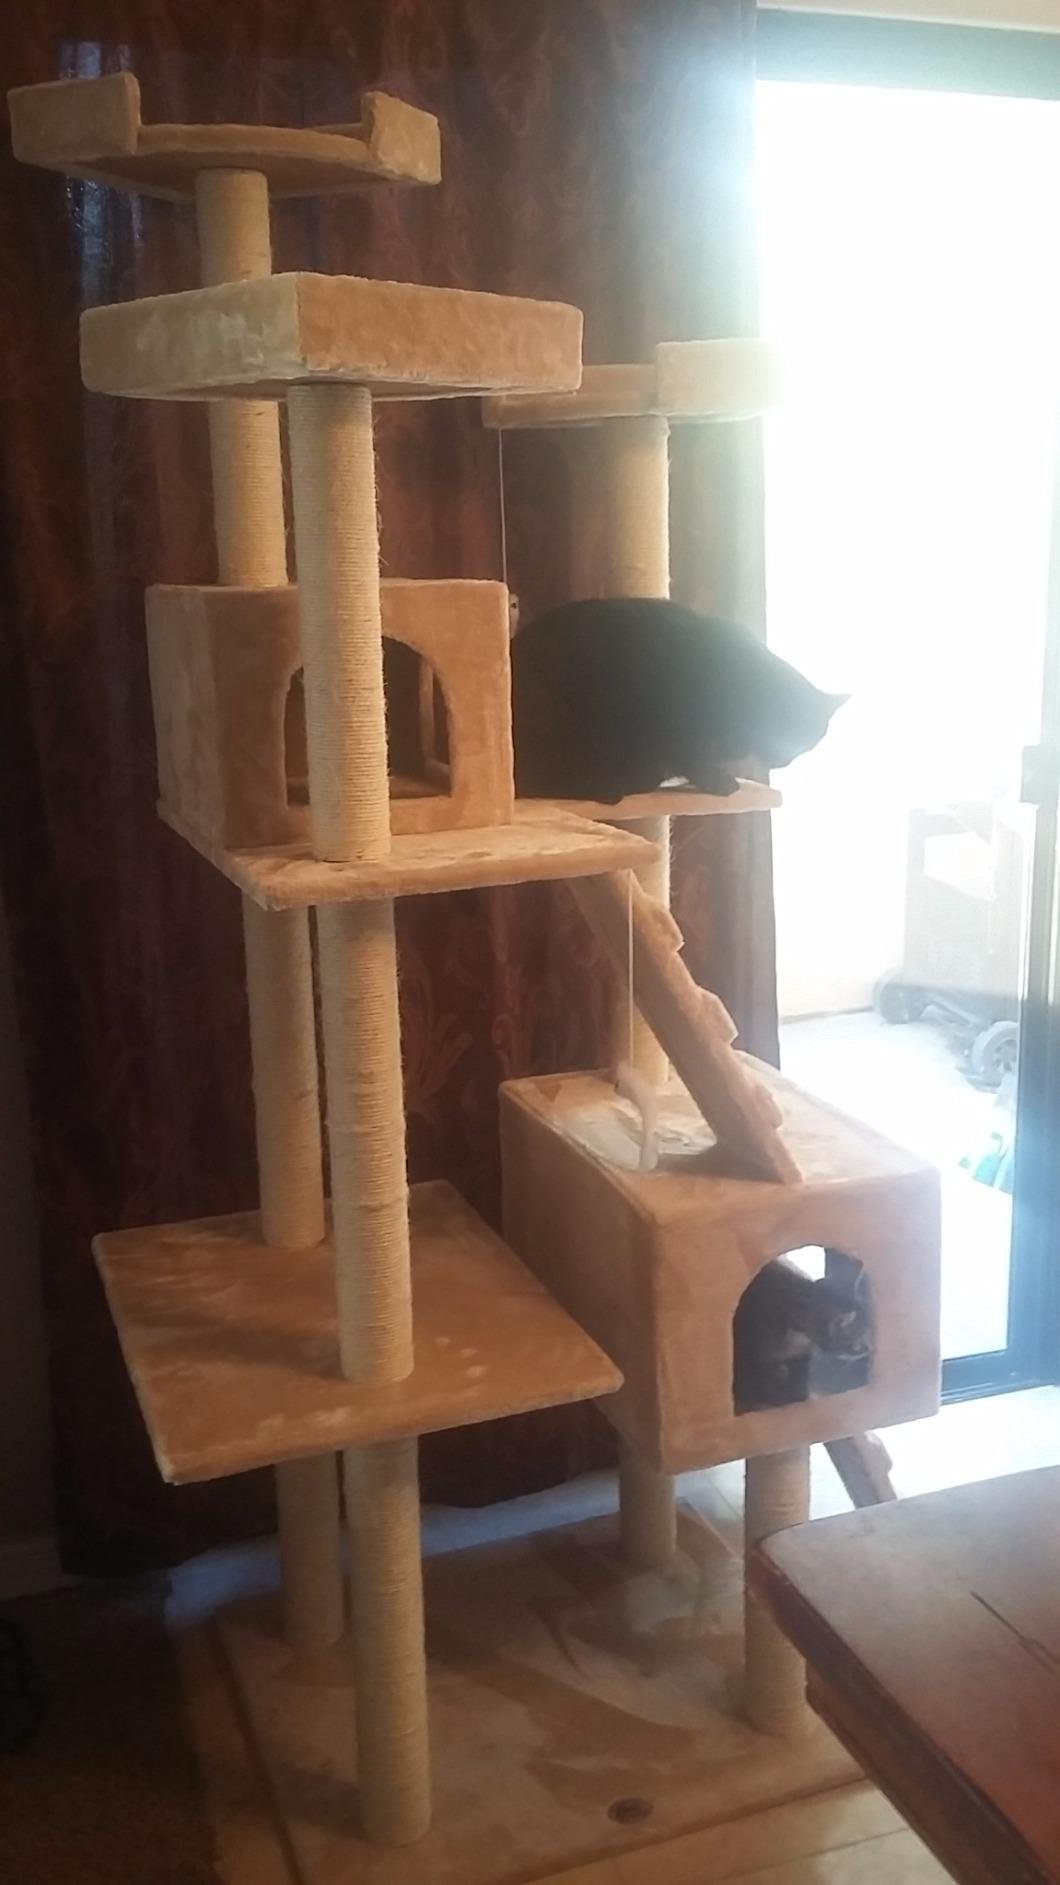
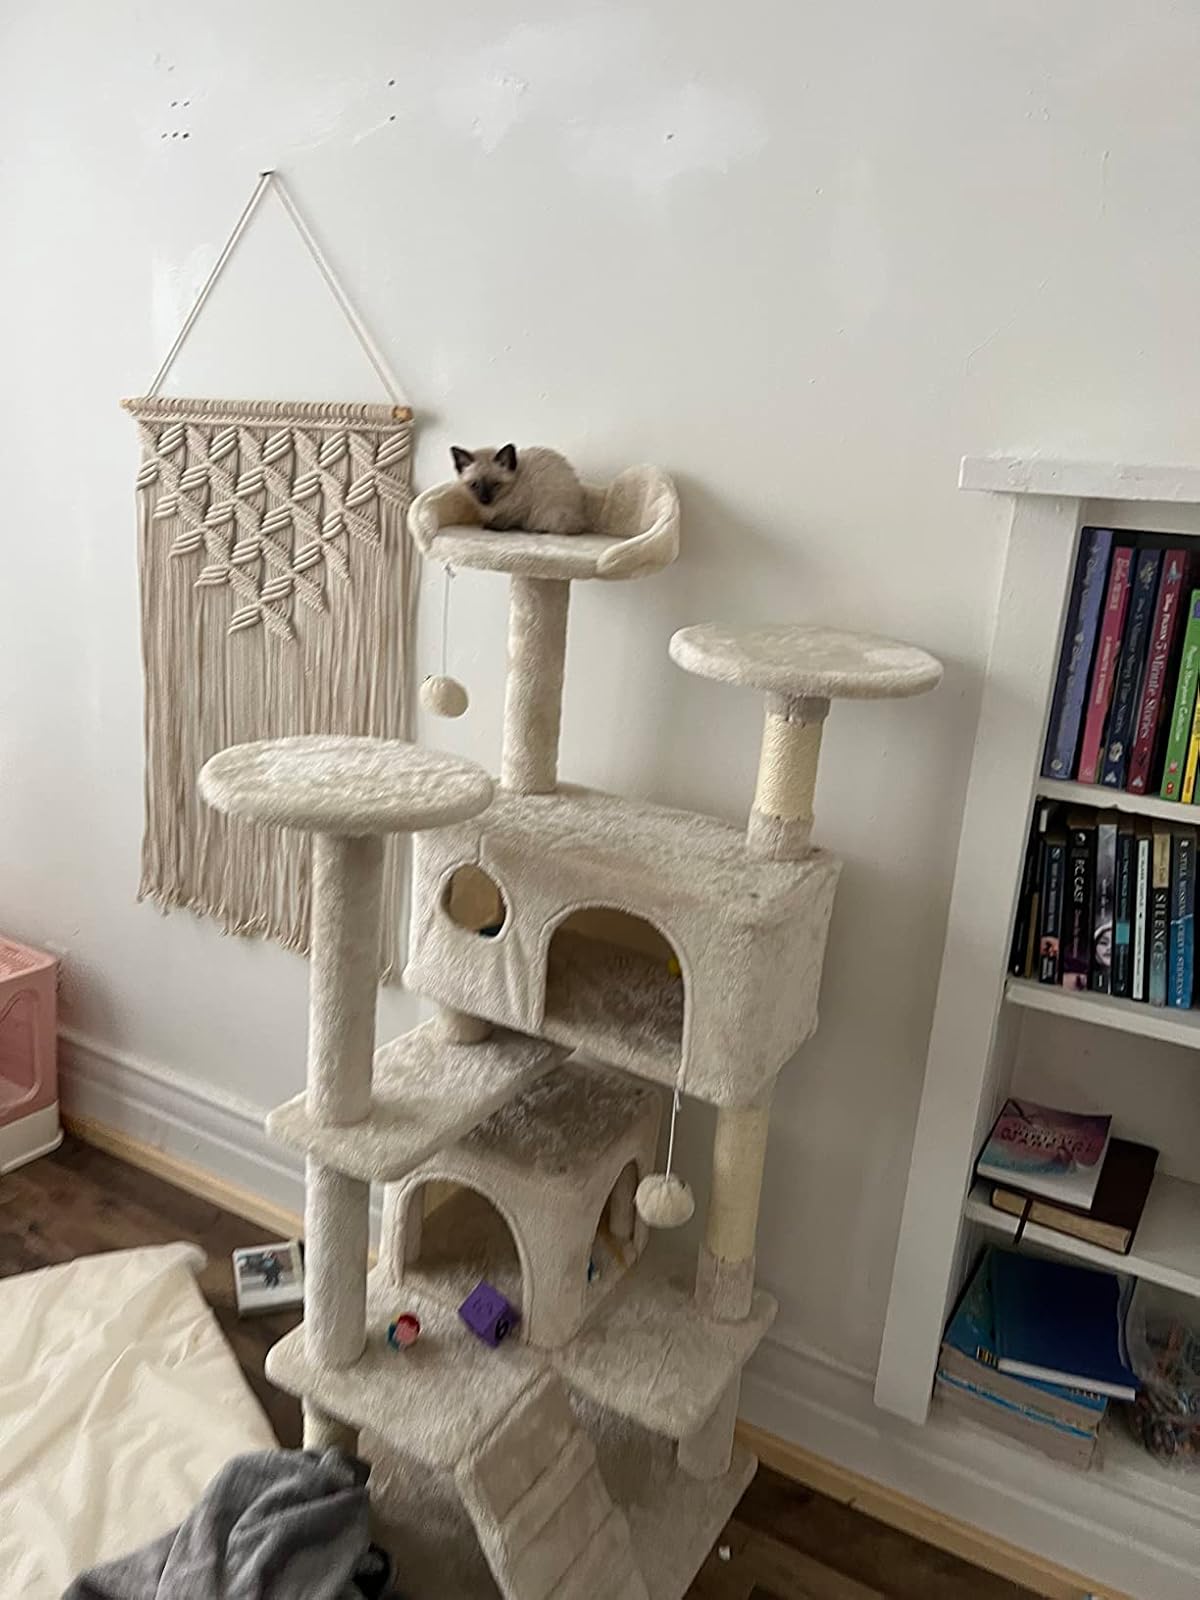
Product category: items_cat tree
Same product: no